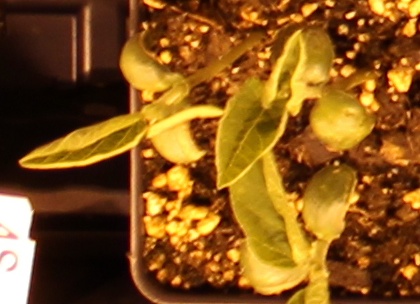
Label: Soybean